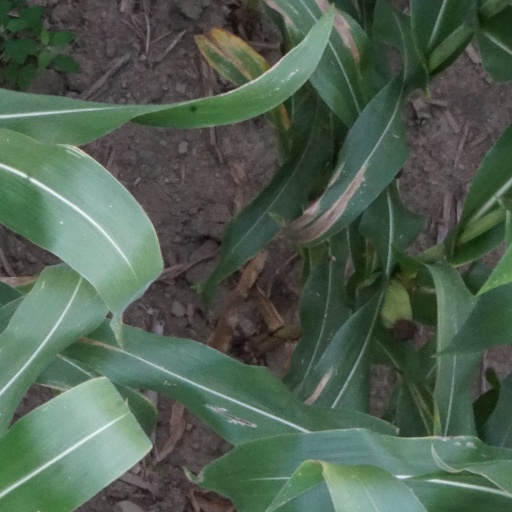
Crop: maize; corn